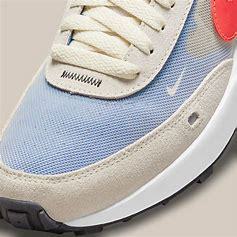
Brand: Nike
Model: Waffle One